Carbon footprint

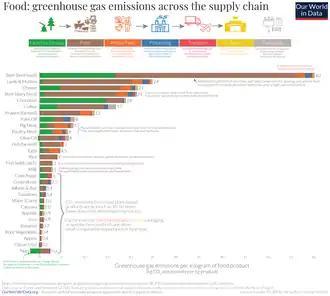
The carbon footprint can be used to compare the climate change impact of many things. The example given here is the carbon footprint (greenhouse gas emissions) of food across the supply chain caused by land use change, farm, animal feed, processing, transport, retail, packing, losses.

A carbon footprint (or greenhouse gas footprint) is a calculated value or index that makes it possible to compare the total amount of greenhouse gases that an activity, product, company or country adds to the atmosphere. Carbon footprints are usually reported in tonnes of emissions (CO-equivalent) per unit of comparison. Such units can be for example "tonnes CO-eq per year", "per kilogram of protein for consumption", "per kilometer travelled", "per piece of clothing" and so forth. A product's carbon footprint includes the emissions for the entire life cycle. These run from the production along the supply chain to its final consumption and disposal.